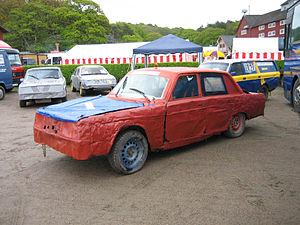
Le Folkrace est une forme peu coûteuse de rallycross suédois qui est originaire de Finlande, où il a été appelé Jokamiesluokka. Ce sport existe aussi en Norvège et au Danemark, où il est connu sous les noms de Bilcross et Folkeræs.